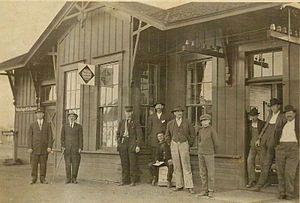
Washburn est une ville du comté de Barry, dans le Missouri, aux États-Unis. Située au sud-ouest du comté, elle est incorporée en 1962.